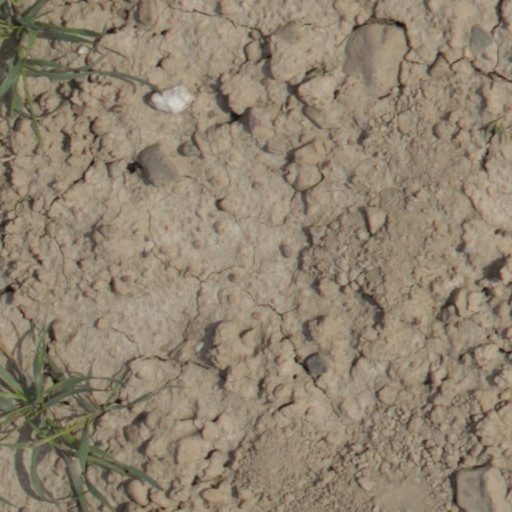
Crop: wheat